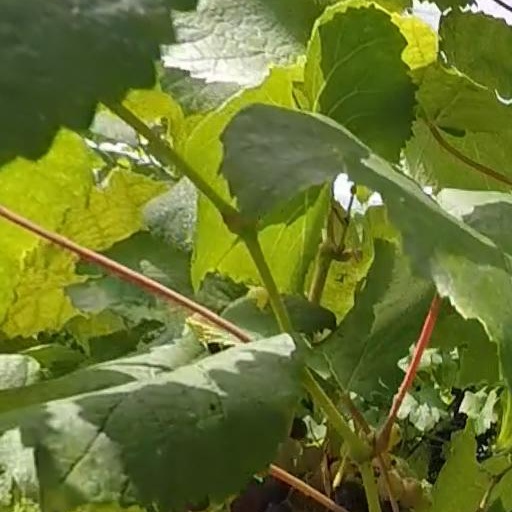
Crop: grape